Melike Şahin

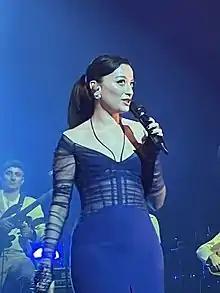
Şahin on stage at Zorlu PSM, 2022

Şahin, whose family is originally from Divriği, had a great interest in music since her childhood and took singing lessons from Timur Selçuk at the Contemporary Music Center while she was studying at Beşiktaş Atatürk Anatolian High School. After graduating from Boğaziçi University with a degree in sociology in 2012, she worked with Baba Zula as a vocalist until 2017. Shortly before she quit working with Baba Zula, she started a project called "Melikşah ve Saz Arkadaşları", and gave concerts with an arabesque-themed repertoire at the Kanto tavern in Beyoğlu for a while.